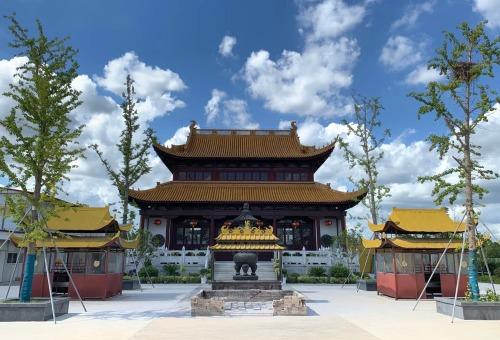
地标名称：碛砂延圣寺
所在城市：苏州市·吴中区